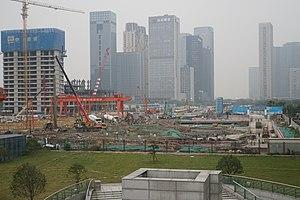
Le métro de Hangzhou est un système de métro qui dessert la ville de Hangzhou en République populaire de Chine, capitale de la province de Zhejiang située à 190 km au sud-ouest de Shanghai. Le réseau a été inauguré avec l'ouverture de la ligne 1 le 24 novembre 2012, il est actuellement en plein développement. En septembre 2019, le réseau totalise 135,5 kilomètres de voies, et comporte quatre lignes en service, les lignes 1, 2, 4 et 5. Hangzhou est la 17ᵉ ville en Chine à se doter d'un système de métro.